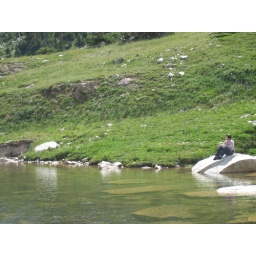
You could see clear to the bottom of this lake even in the middle.